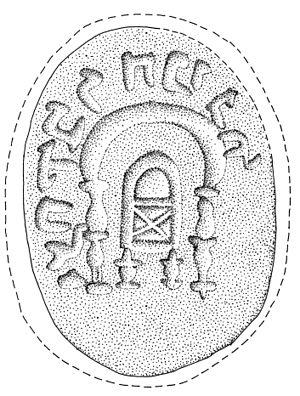
Zafar ou Dhafar, Ðafār, Tapharon en grec, et Sapphar en latin, est un ancien site himyarite, au Yémen, à environ 130 km au sud-sud-est de la capitale Sanaa, à ne pas confondre avec son homonyme omanais plus récent.